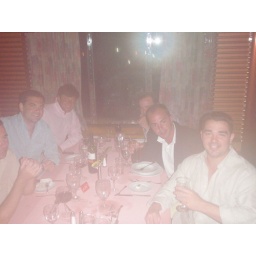
Lens still wet from dropping the camera in Shawn Ryan's water glass